Motorola Z6

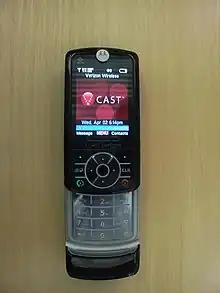
Motorola Moto Z6c

The Rizr Z6c, also known as the Moto Z6c, was introduced in December 2007 offered by Verizon Wireless. Designed to be a "world phone", it operates on both CDMA2000/EV-DO and GSM networks. It was along with the BlackBerry 8830 World Edition the only two phones offered by Verizon Wireless that will work outside of North America. Unlike the BlackBerry, the Z6c features no GSM data protocols, rendering it usable only as a cell phone with SMS capability whilst on the GSM network.